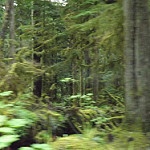
Label: forest